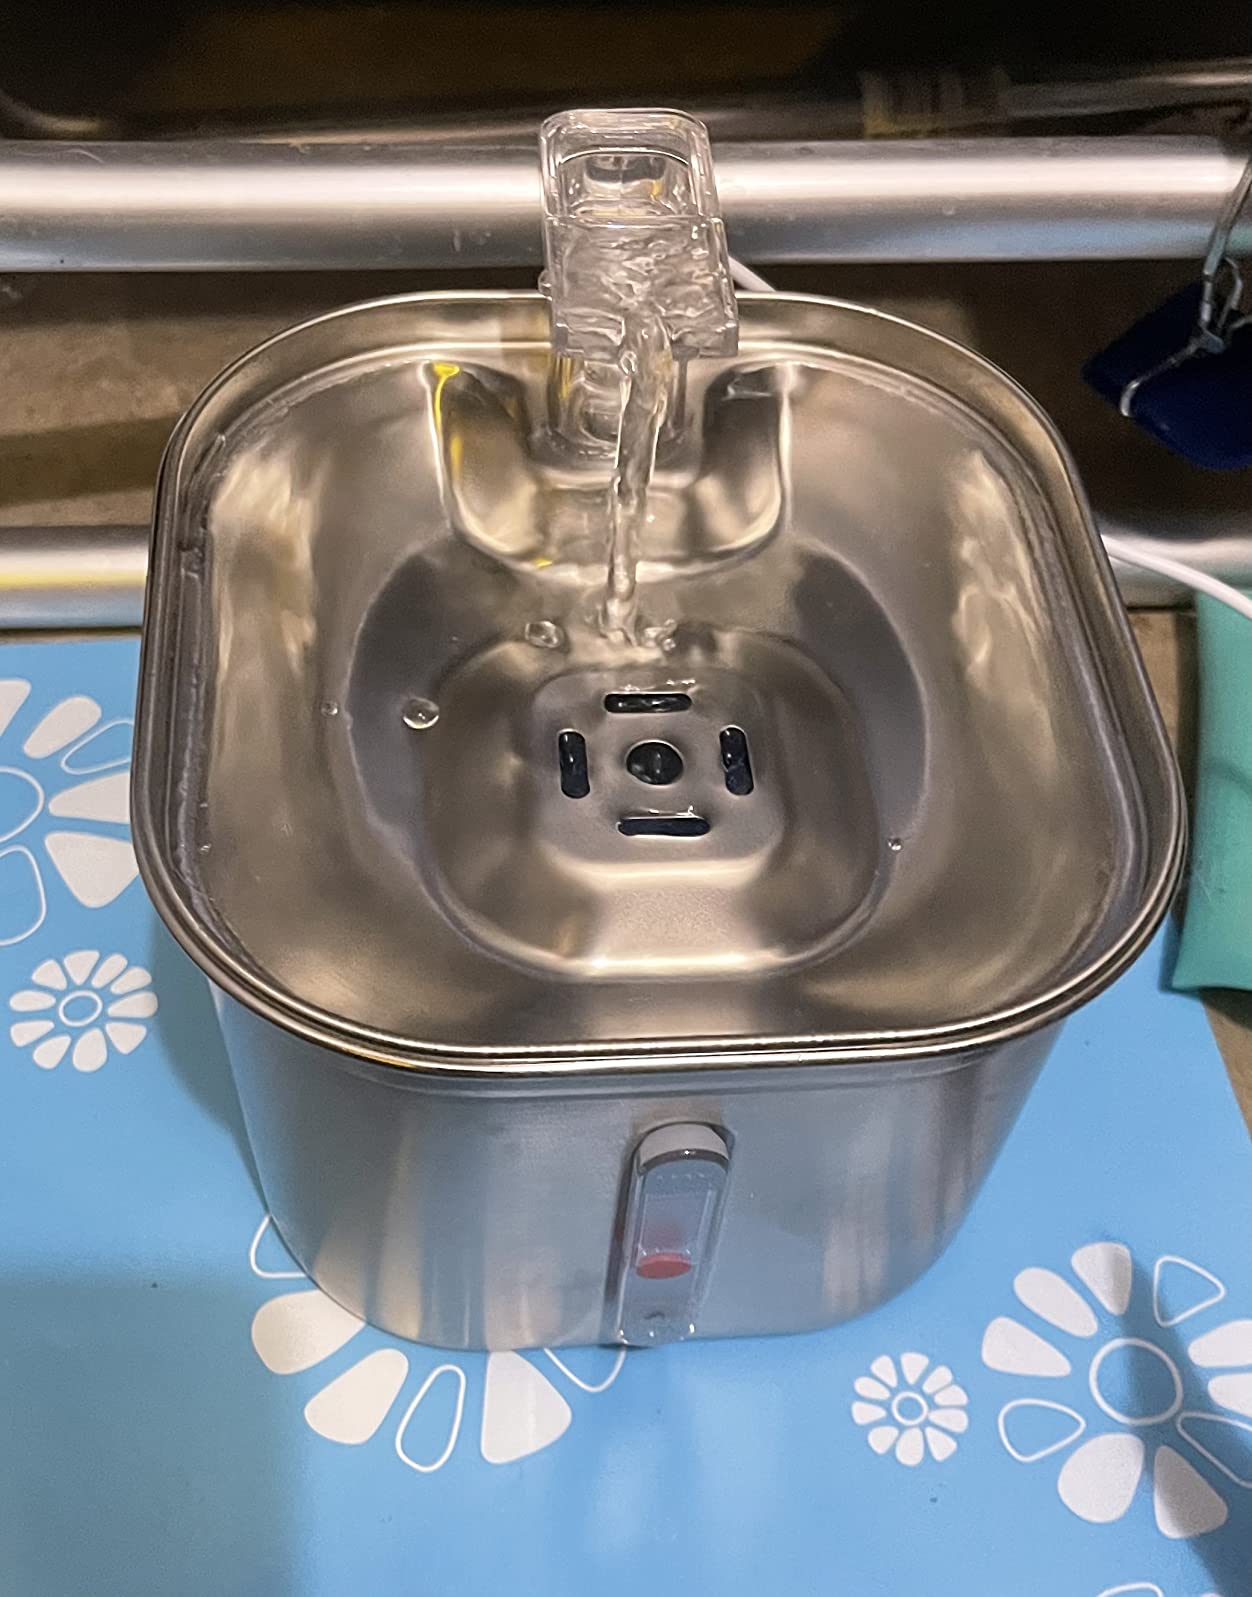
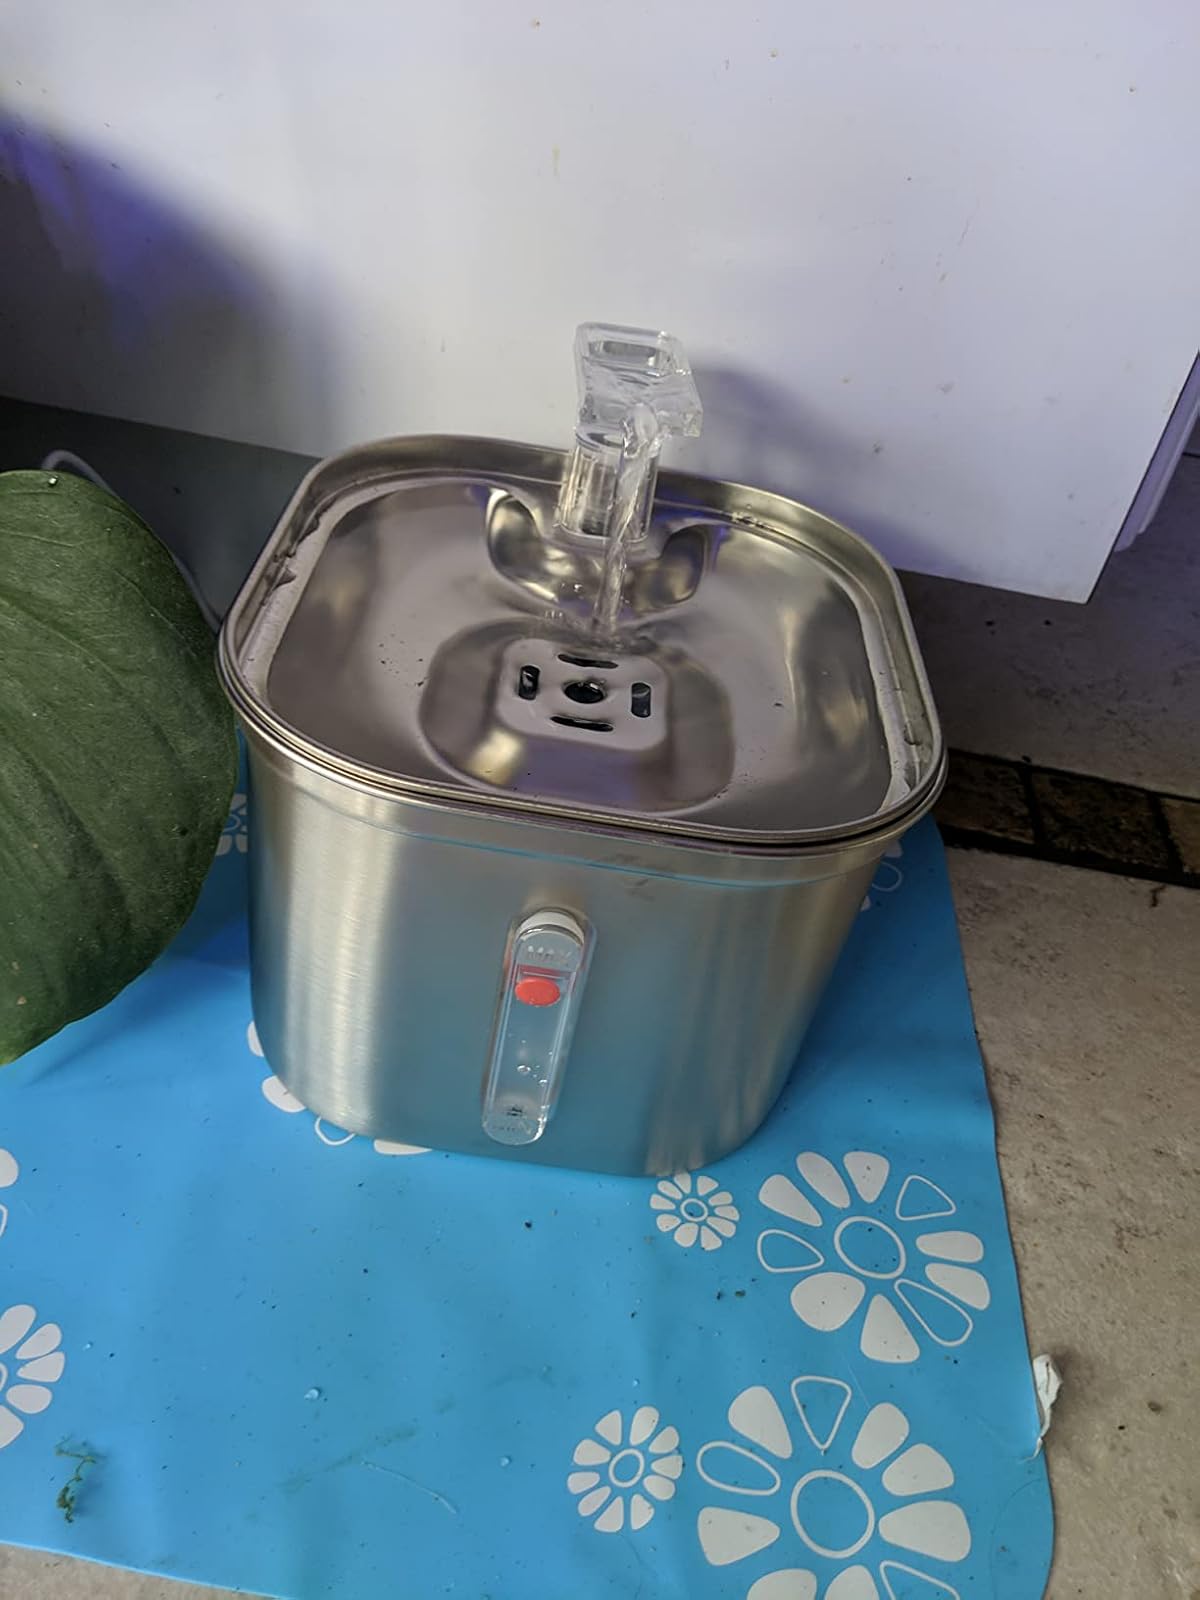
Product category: items_bowl
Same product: yes